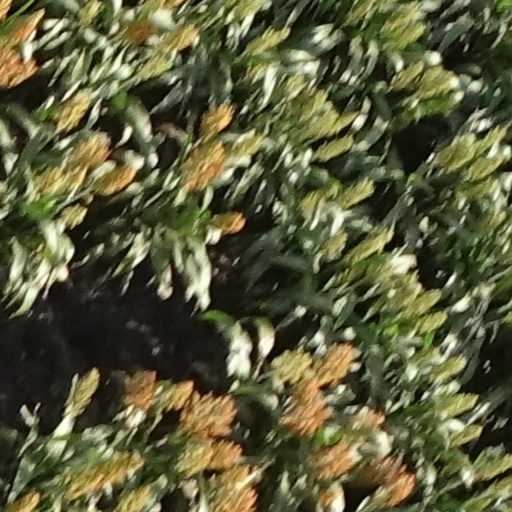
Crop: sorghum